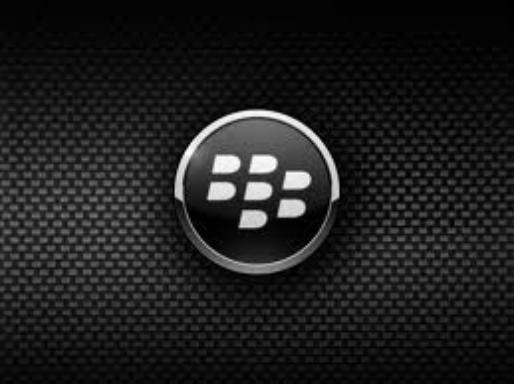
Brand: BlackBerry
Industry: Electronic